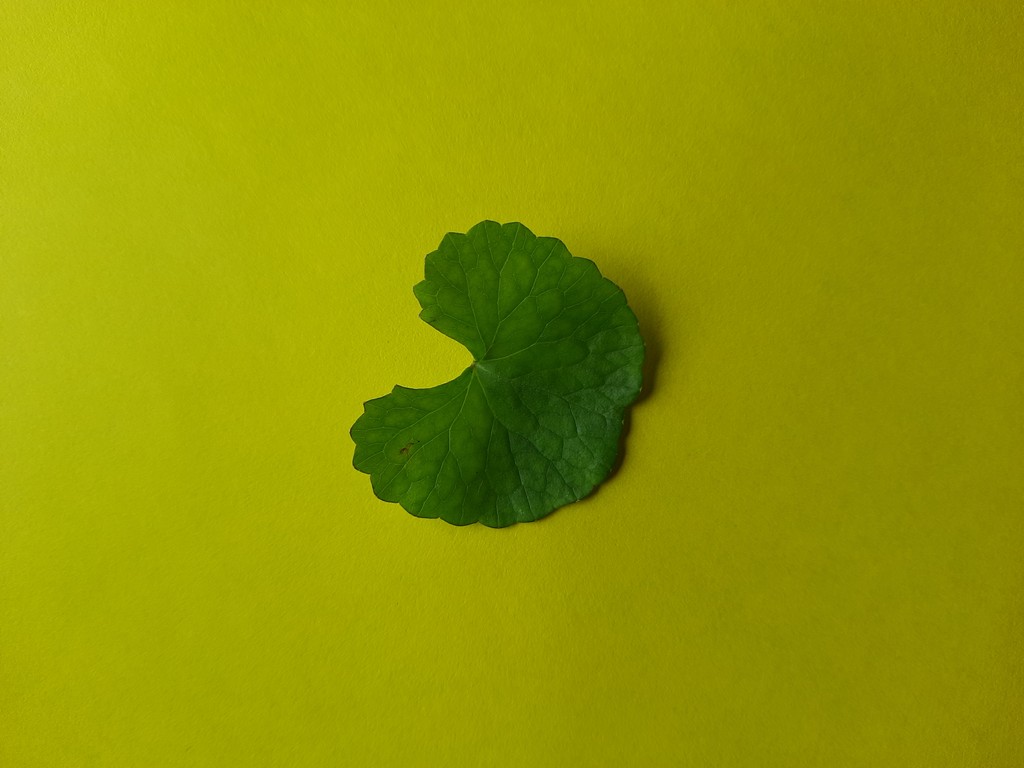
Label: Healthy